Pat Smullen

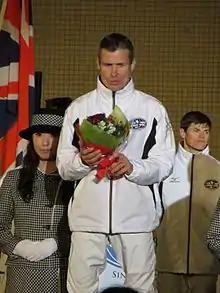
Pat Smullen in Hanshin Racecourse in 2013

Patrick Joseph Smullen (22 May 1977 – 15 September 2020), was an Irish jockey who won the Irish flat racing Champion Jockey title nine times. In a career running from 1992 to 2018 he rode 1,845 winners in Ireland and 47 in Britain. Amongst his biggest successes were riding Harzand to victories in the Epsom Derby and Irish Derby in 2016. He was stable jockey to Dermot Weld from 1999 until 2018.